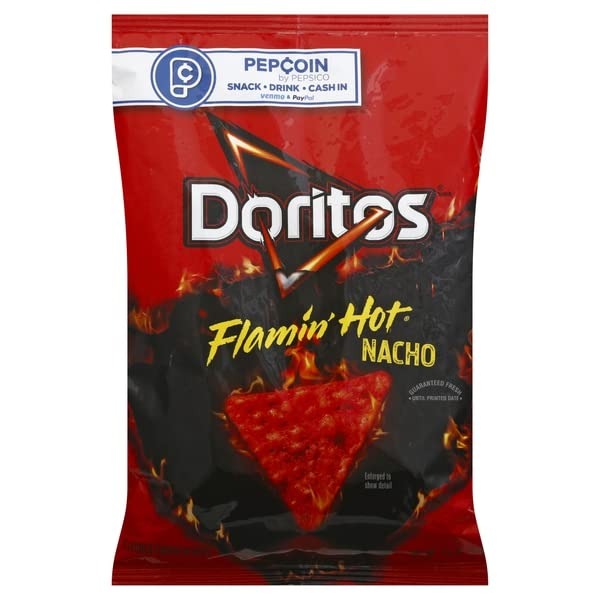
Item Name: DORITOS TORTILLA CHIP FLAMIN HOT NACHO TRIANGLE BAG 2.75 OUNCE
Product Description: chips and crisps
Value: 2.75
Unit: Ounce

Price: 2.535